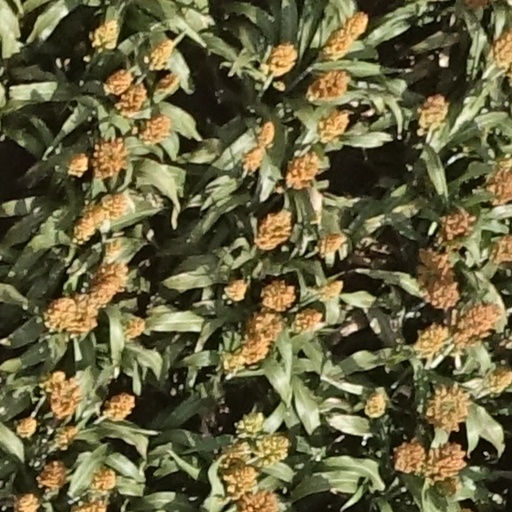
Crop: sorghum